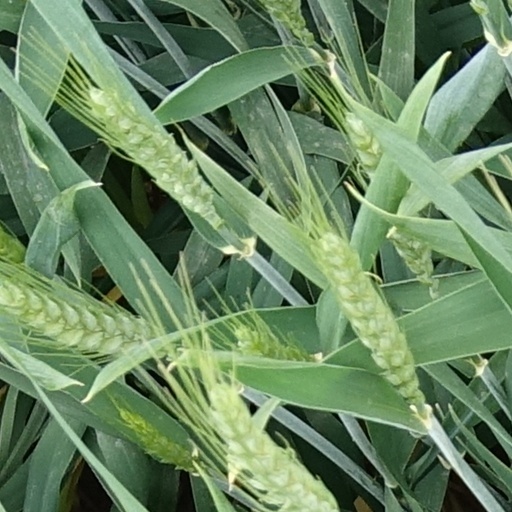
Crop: wheat